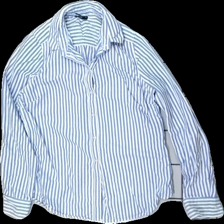
View: front
Type: Shirt
Category: Ladies
Brand: Gina Tricot
Colors: White, Blue
Material: 100% cotton
Pattern: Striped
Cut: Regular
Size: 38
Season: All
Price range: <50
Recommended usage: Reuse